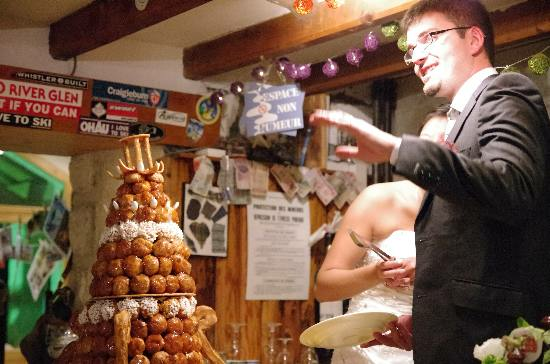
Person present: Yes